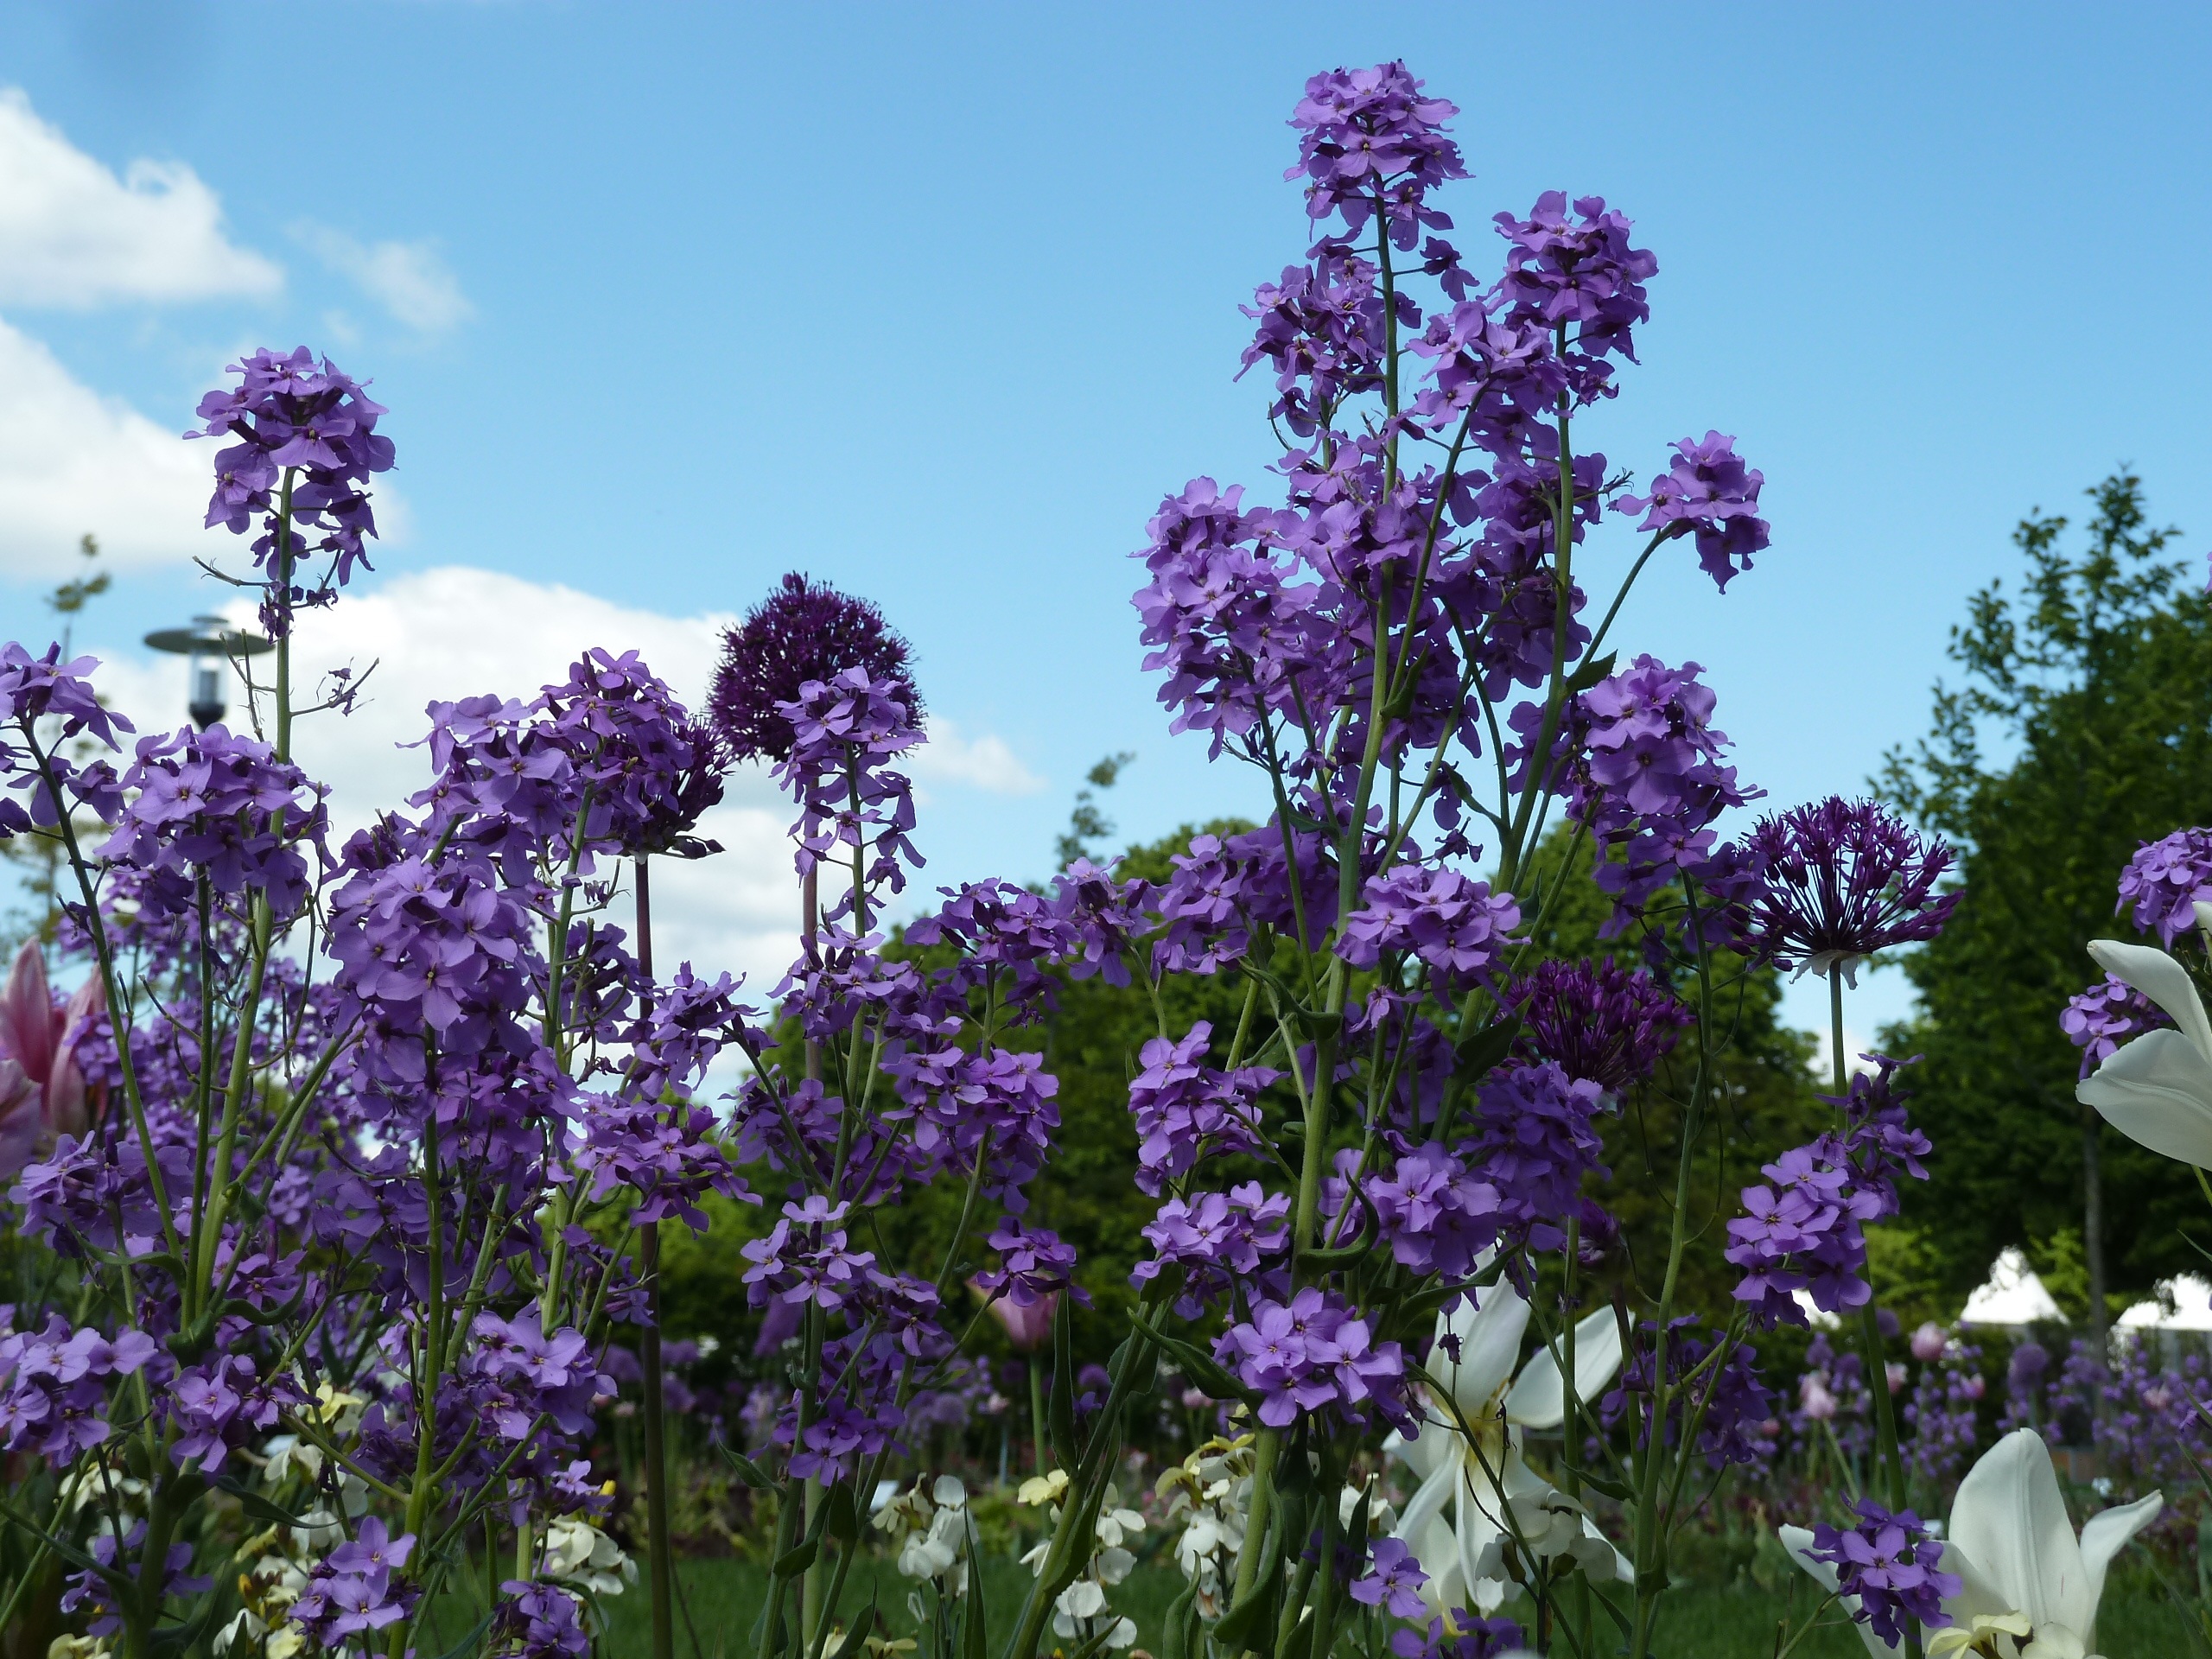
blossom, plant, meadow, flower, purple, spring, botany, colorful, garden, flora, wildflower, flowers, violet, lilac, spring flowers, flowering plant, land plant, english lavender